Enron scandal

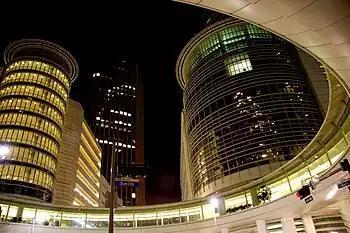
Enron's headquarters in Downtown Houston was leased from a consortium of banks who had bought the property for $285 million in the 1990s. It was sold for $55.5 million, just before Enron moved out in 2004.

While some employees, like John D. Arnold, received large bonuses in the final days of the company, Enron's shareholders lost $74 billion in the four years before the company's bankruptcy ($40 to $45 billion was attributed to fraud). As Enron had nearly $67 billion that it owed creditors and shareholders received limited, if any, assistance aside from severance from Enron. To pay its creditors, Enron was legally ordered to sell assets including art, photographs, logo signs, and its pipelines.